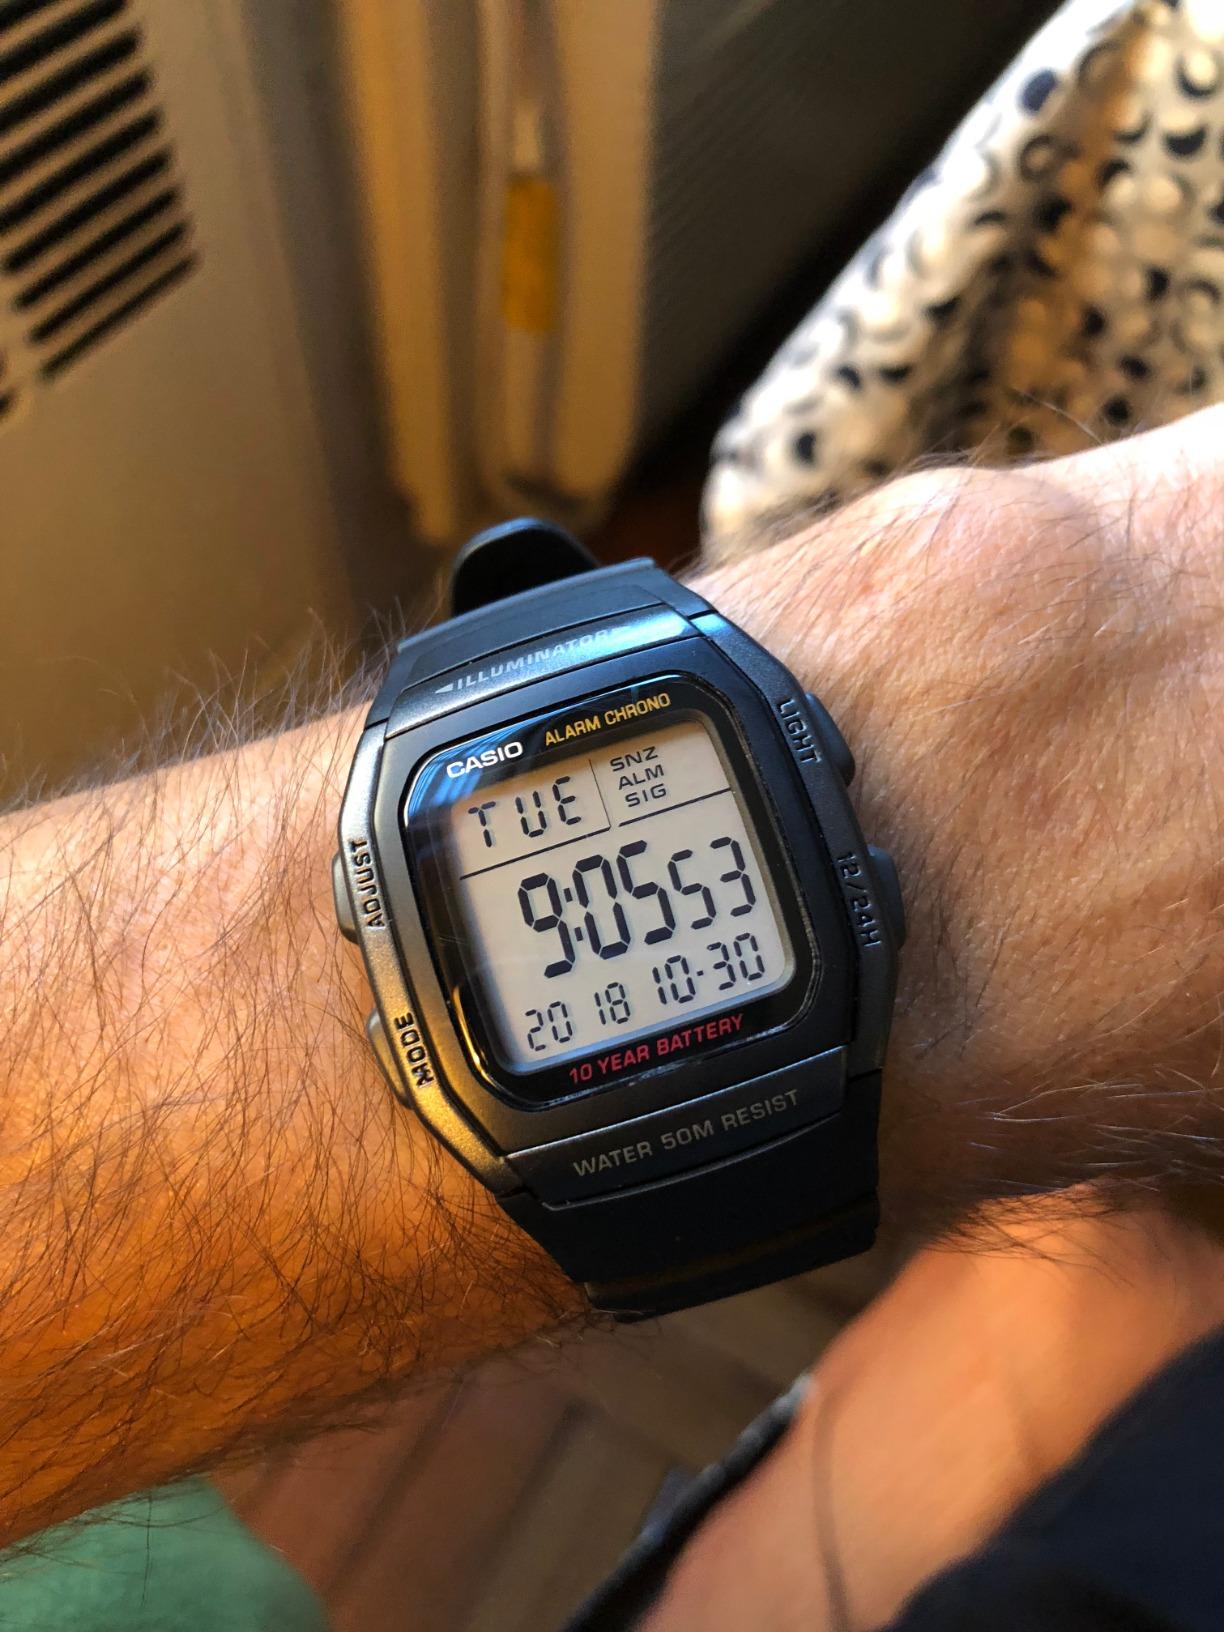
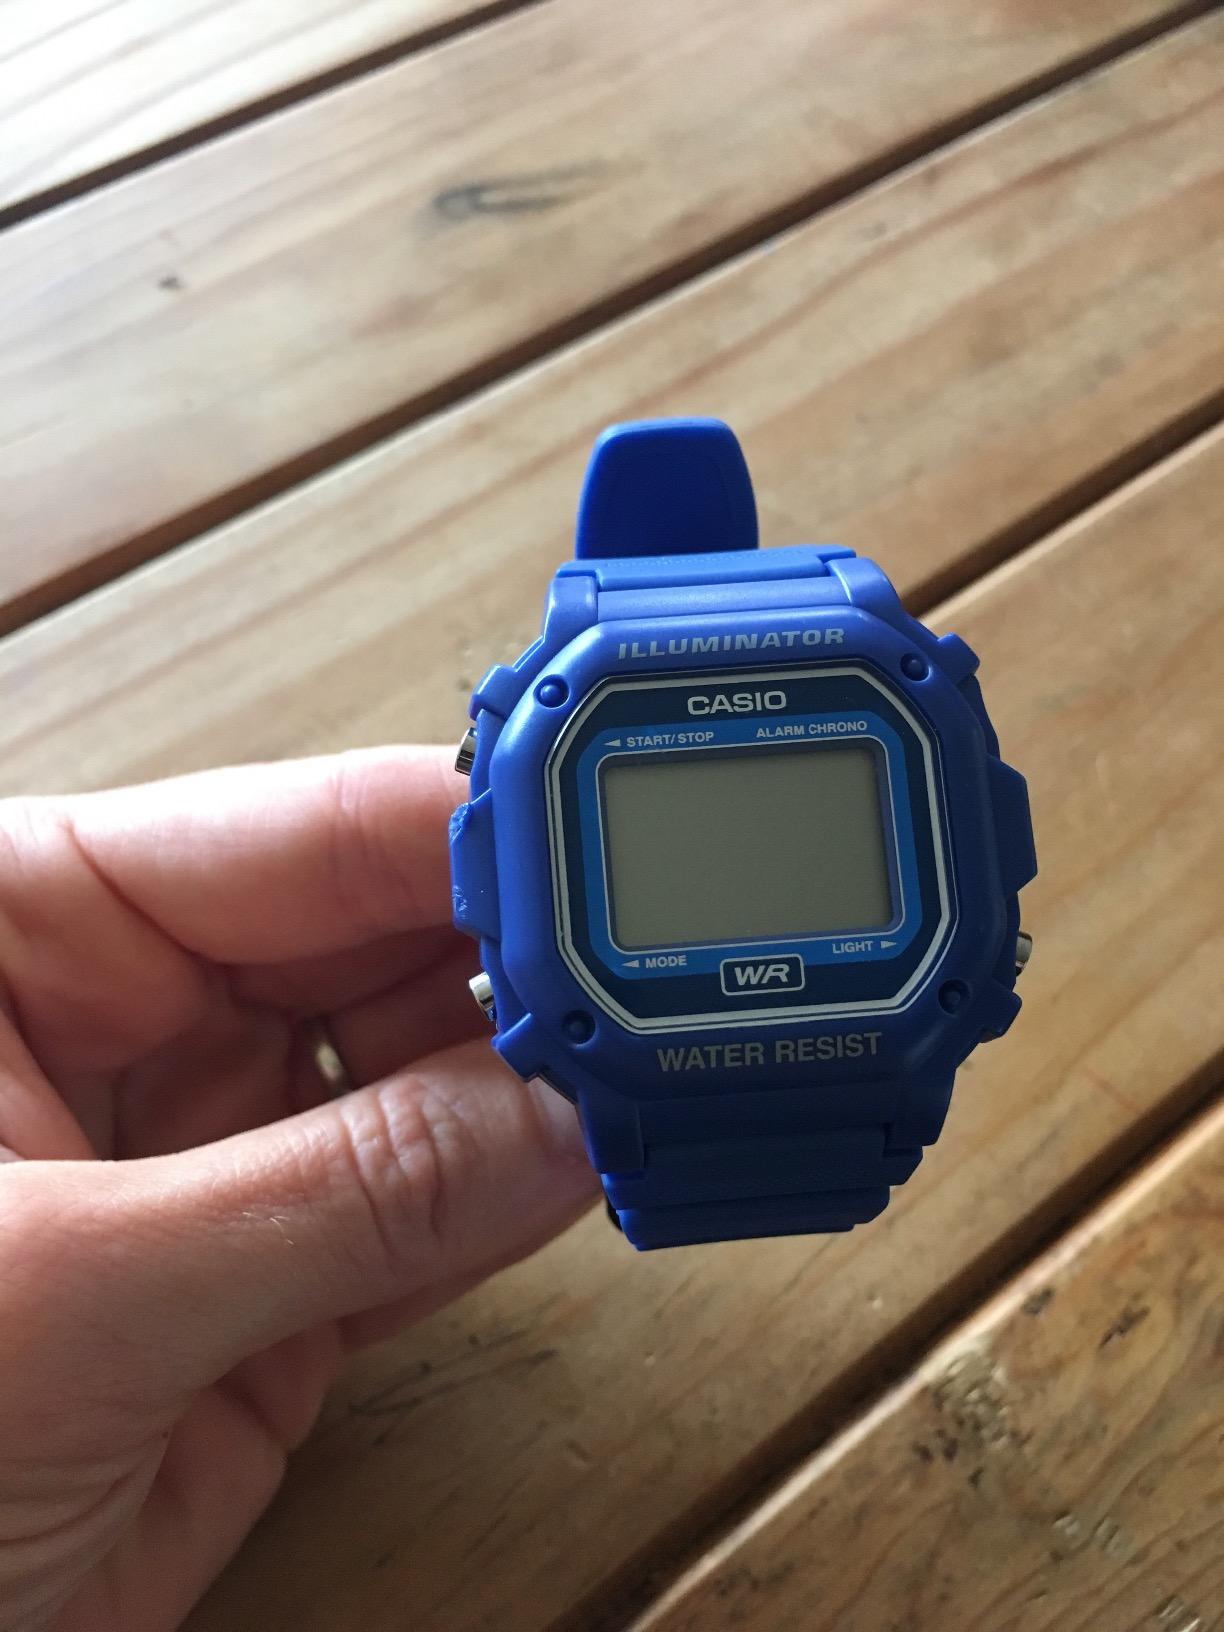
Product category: accessories_watch
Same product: no